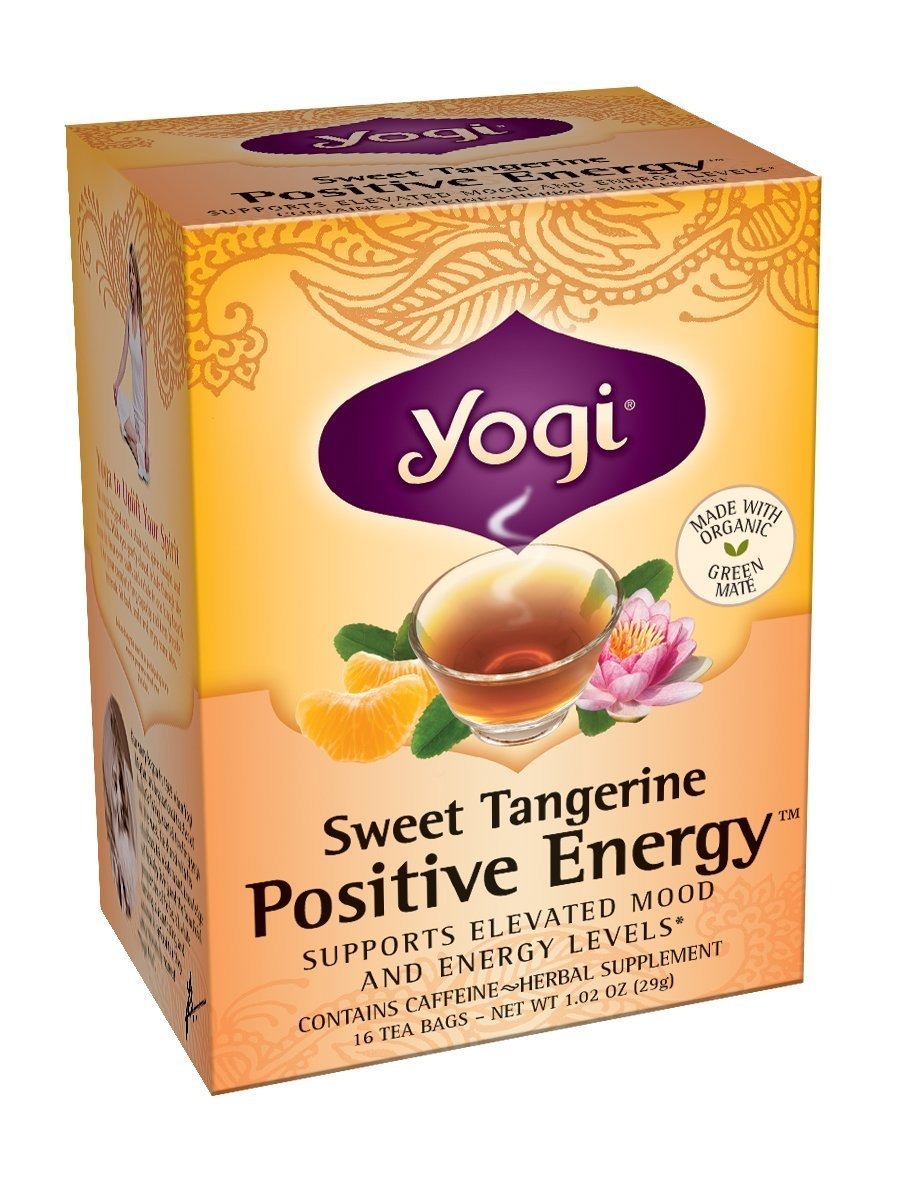
Item Name: Yogi Sweet Tangerine Positive Energy Tea - 16 Count (Pack of 4)
Value: nan
Unit: None

Price: 18.72